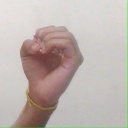
अक्षर: ऊ